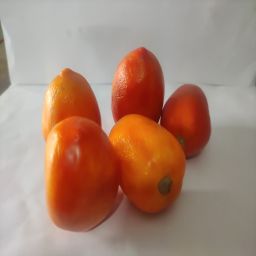
Crop: Tomato
Quality: Ripe